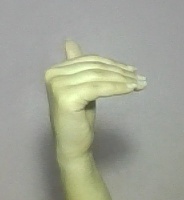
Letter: khaa